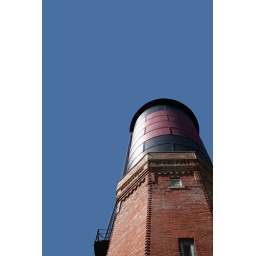
That would be the fourth oldest water tower in Illinois.......For those who score these things.